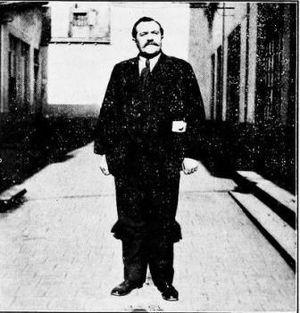
Delzant charles
Charles Delzant, né Charles Letot à Fresnes-sur-Escaut le 1ᵉʳ janvier 1874 et mort le 28 juin 1943 à Paris, est militant anarcho-syndicaliste, secrétaire de la Fédération nationale des verriers de 1920 à 1927, directeur du journal La Voix des verriers dont la rédaction se situe à la maison du peuple rue de la Pyramide à Aniche.